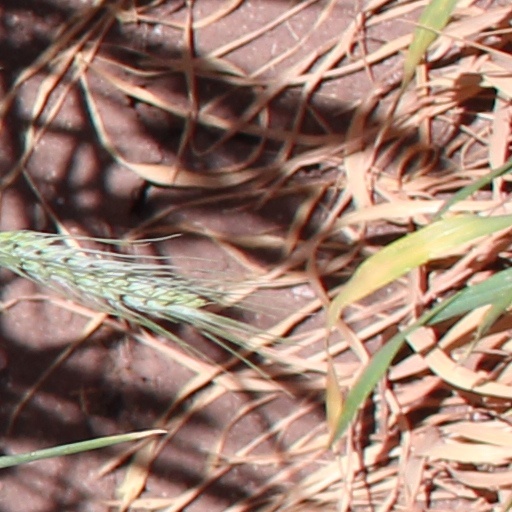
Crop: wheat